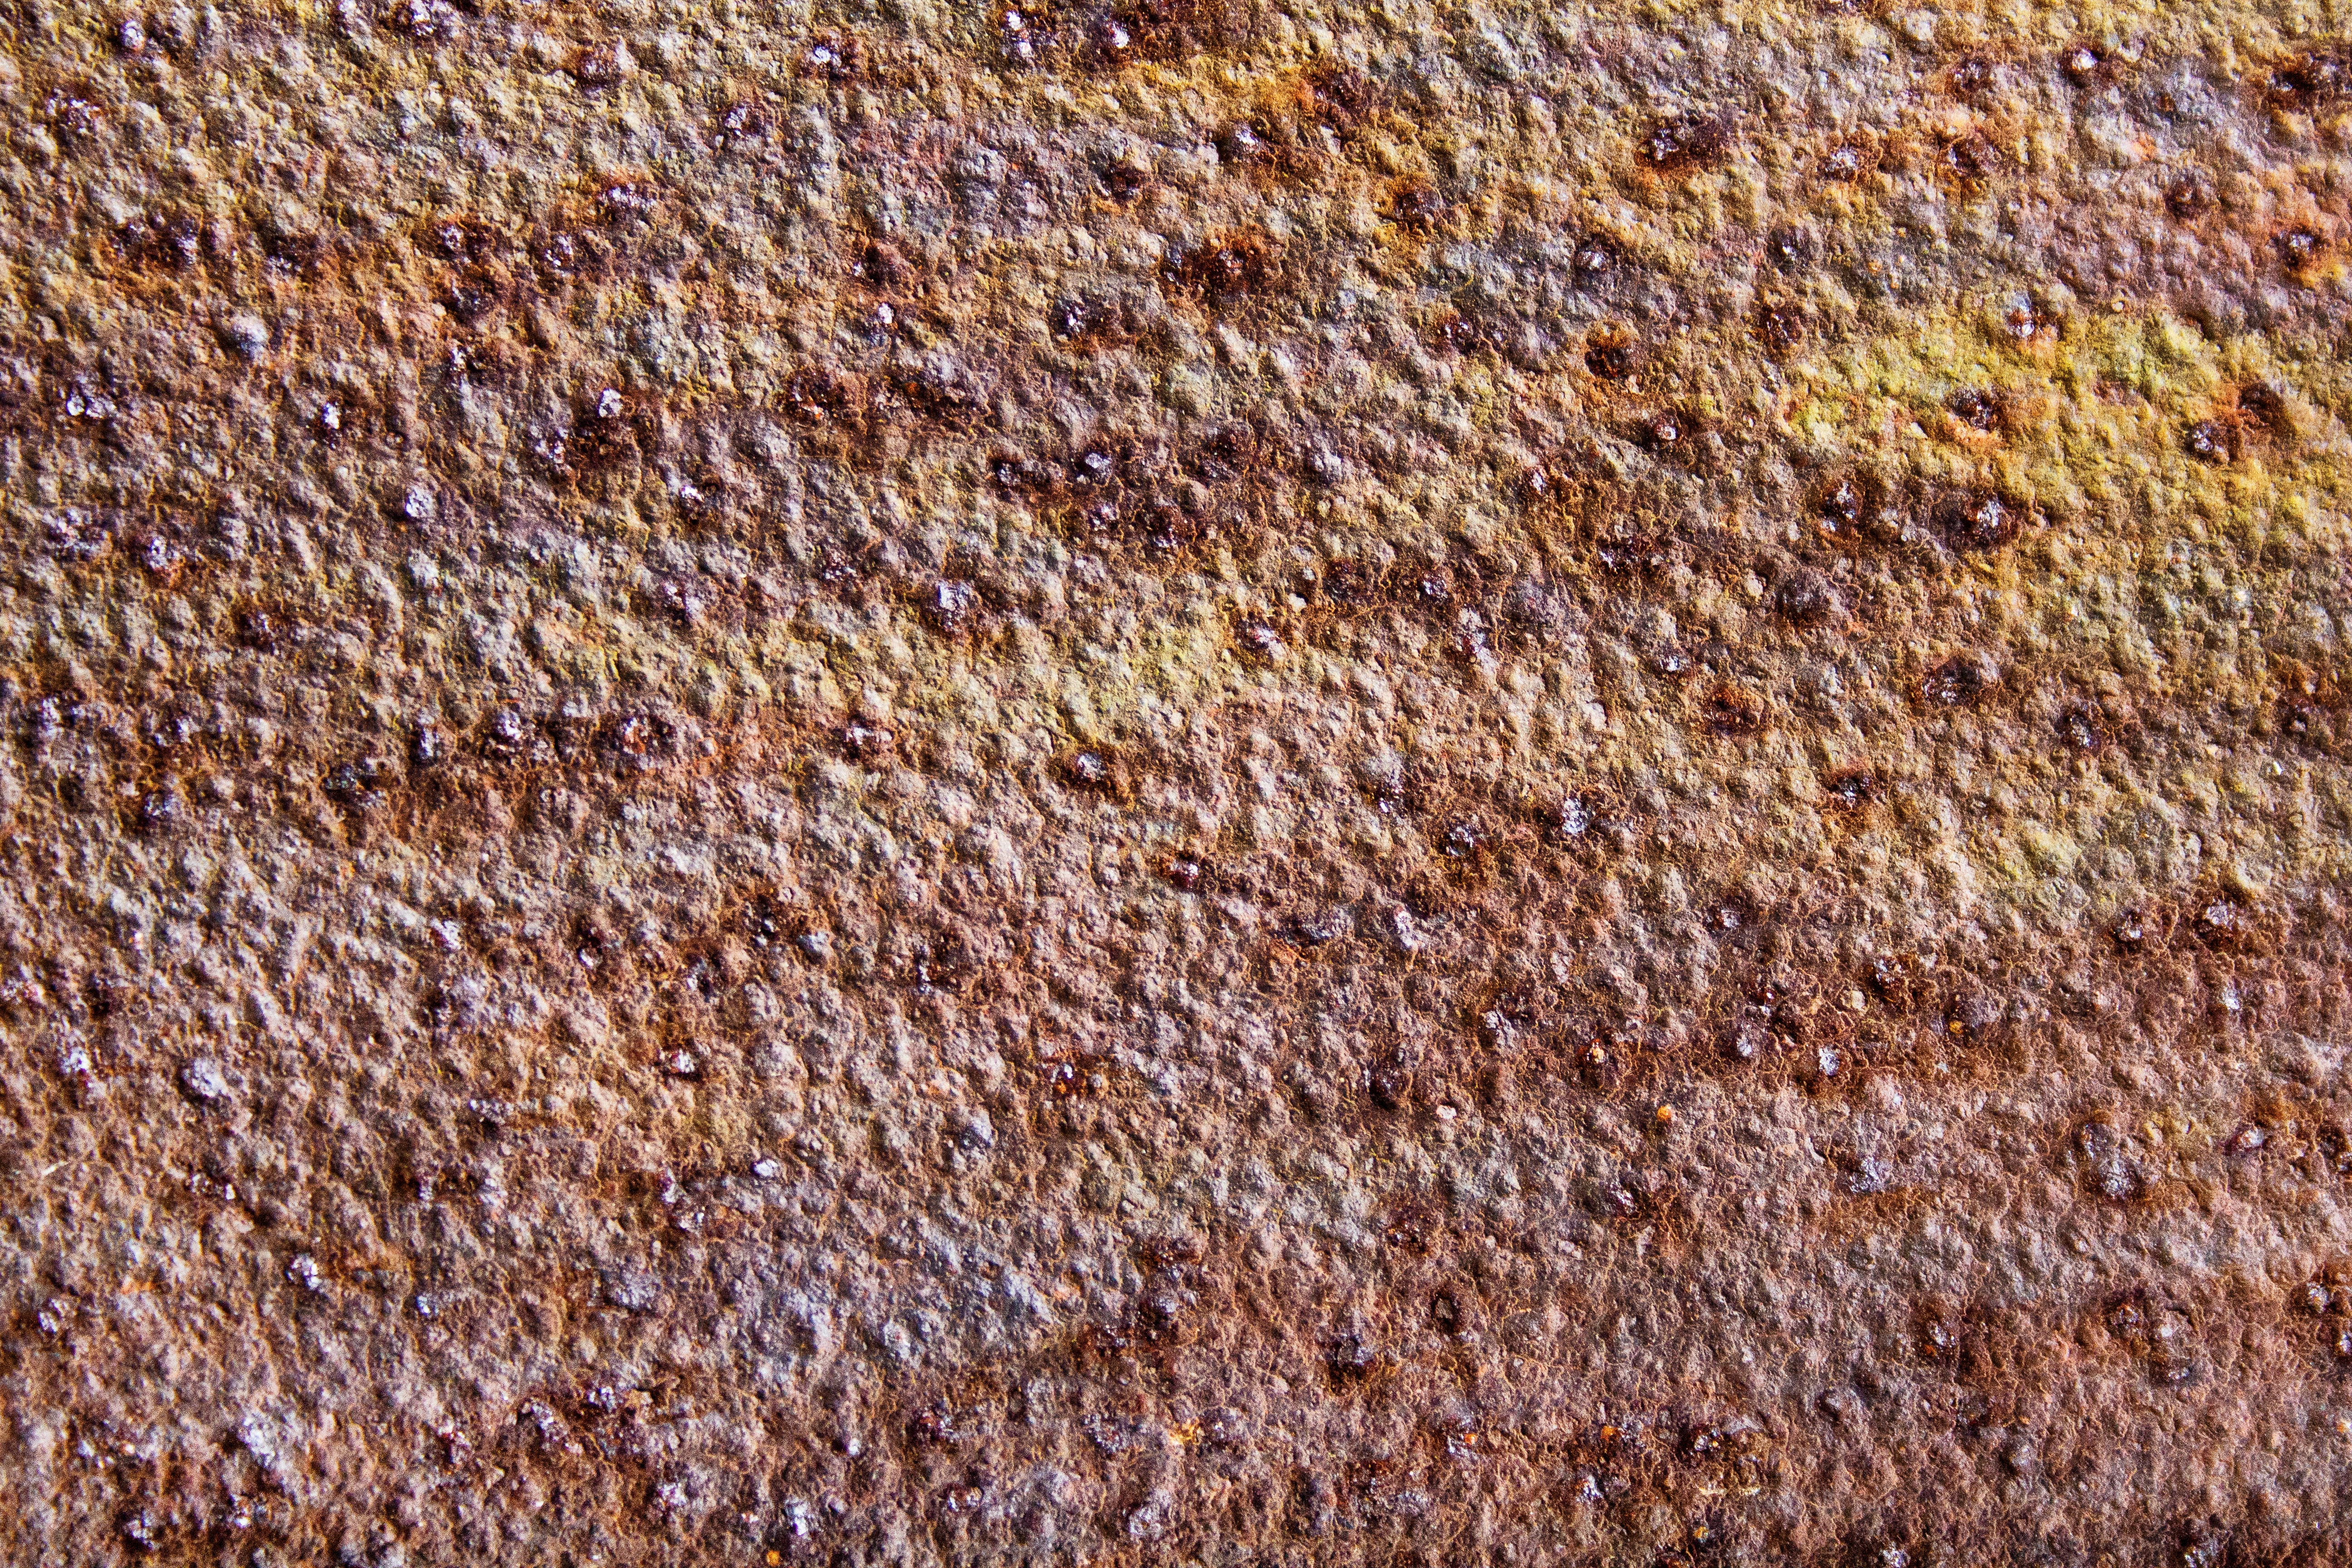
grass, wood, texture, floor, trunk, asphalt, pattern, brown, soil, material, close up, carpet, flooring, grass family